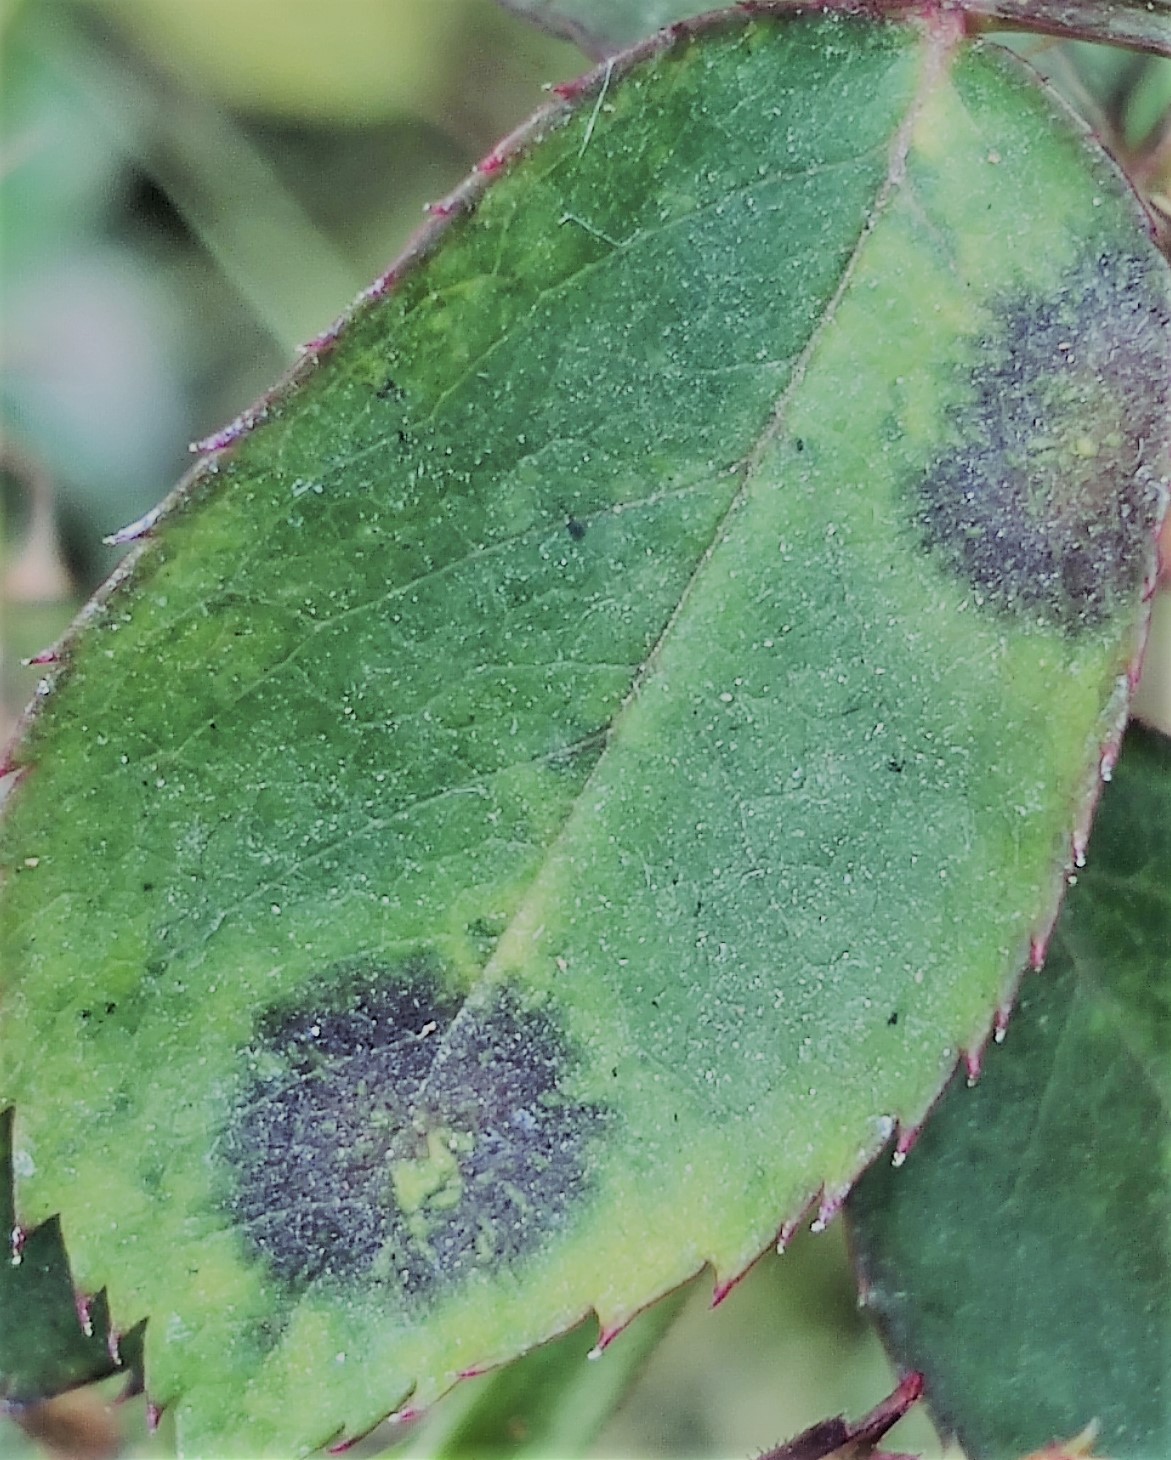
Label: Black Spot